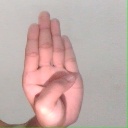
अक्षर: ब